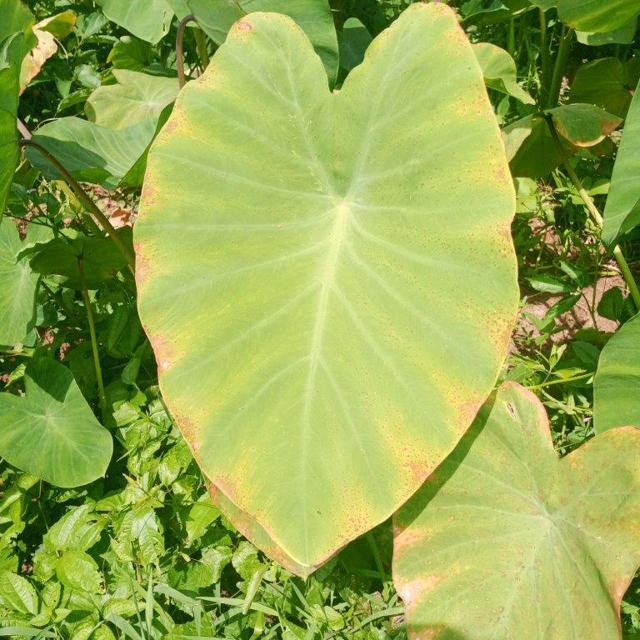
Label: Mid_Blight